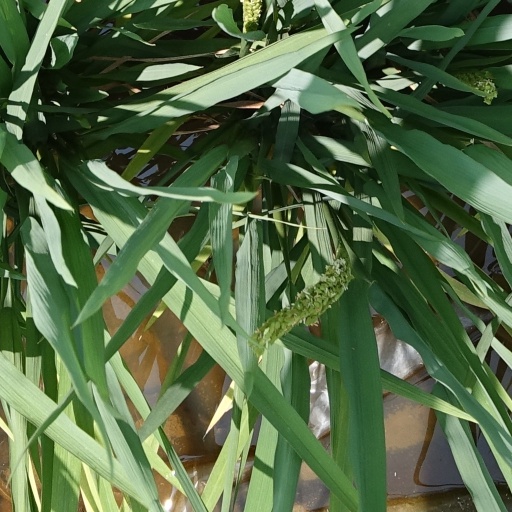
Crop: rice